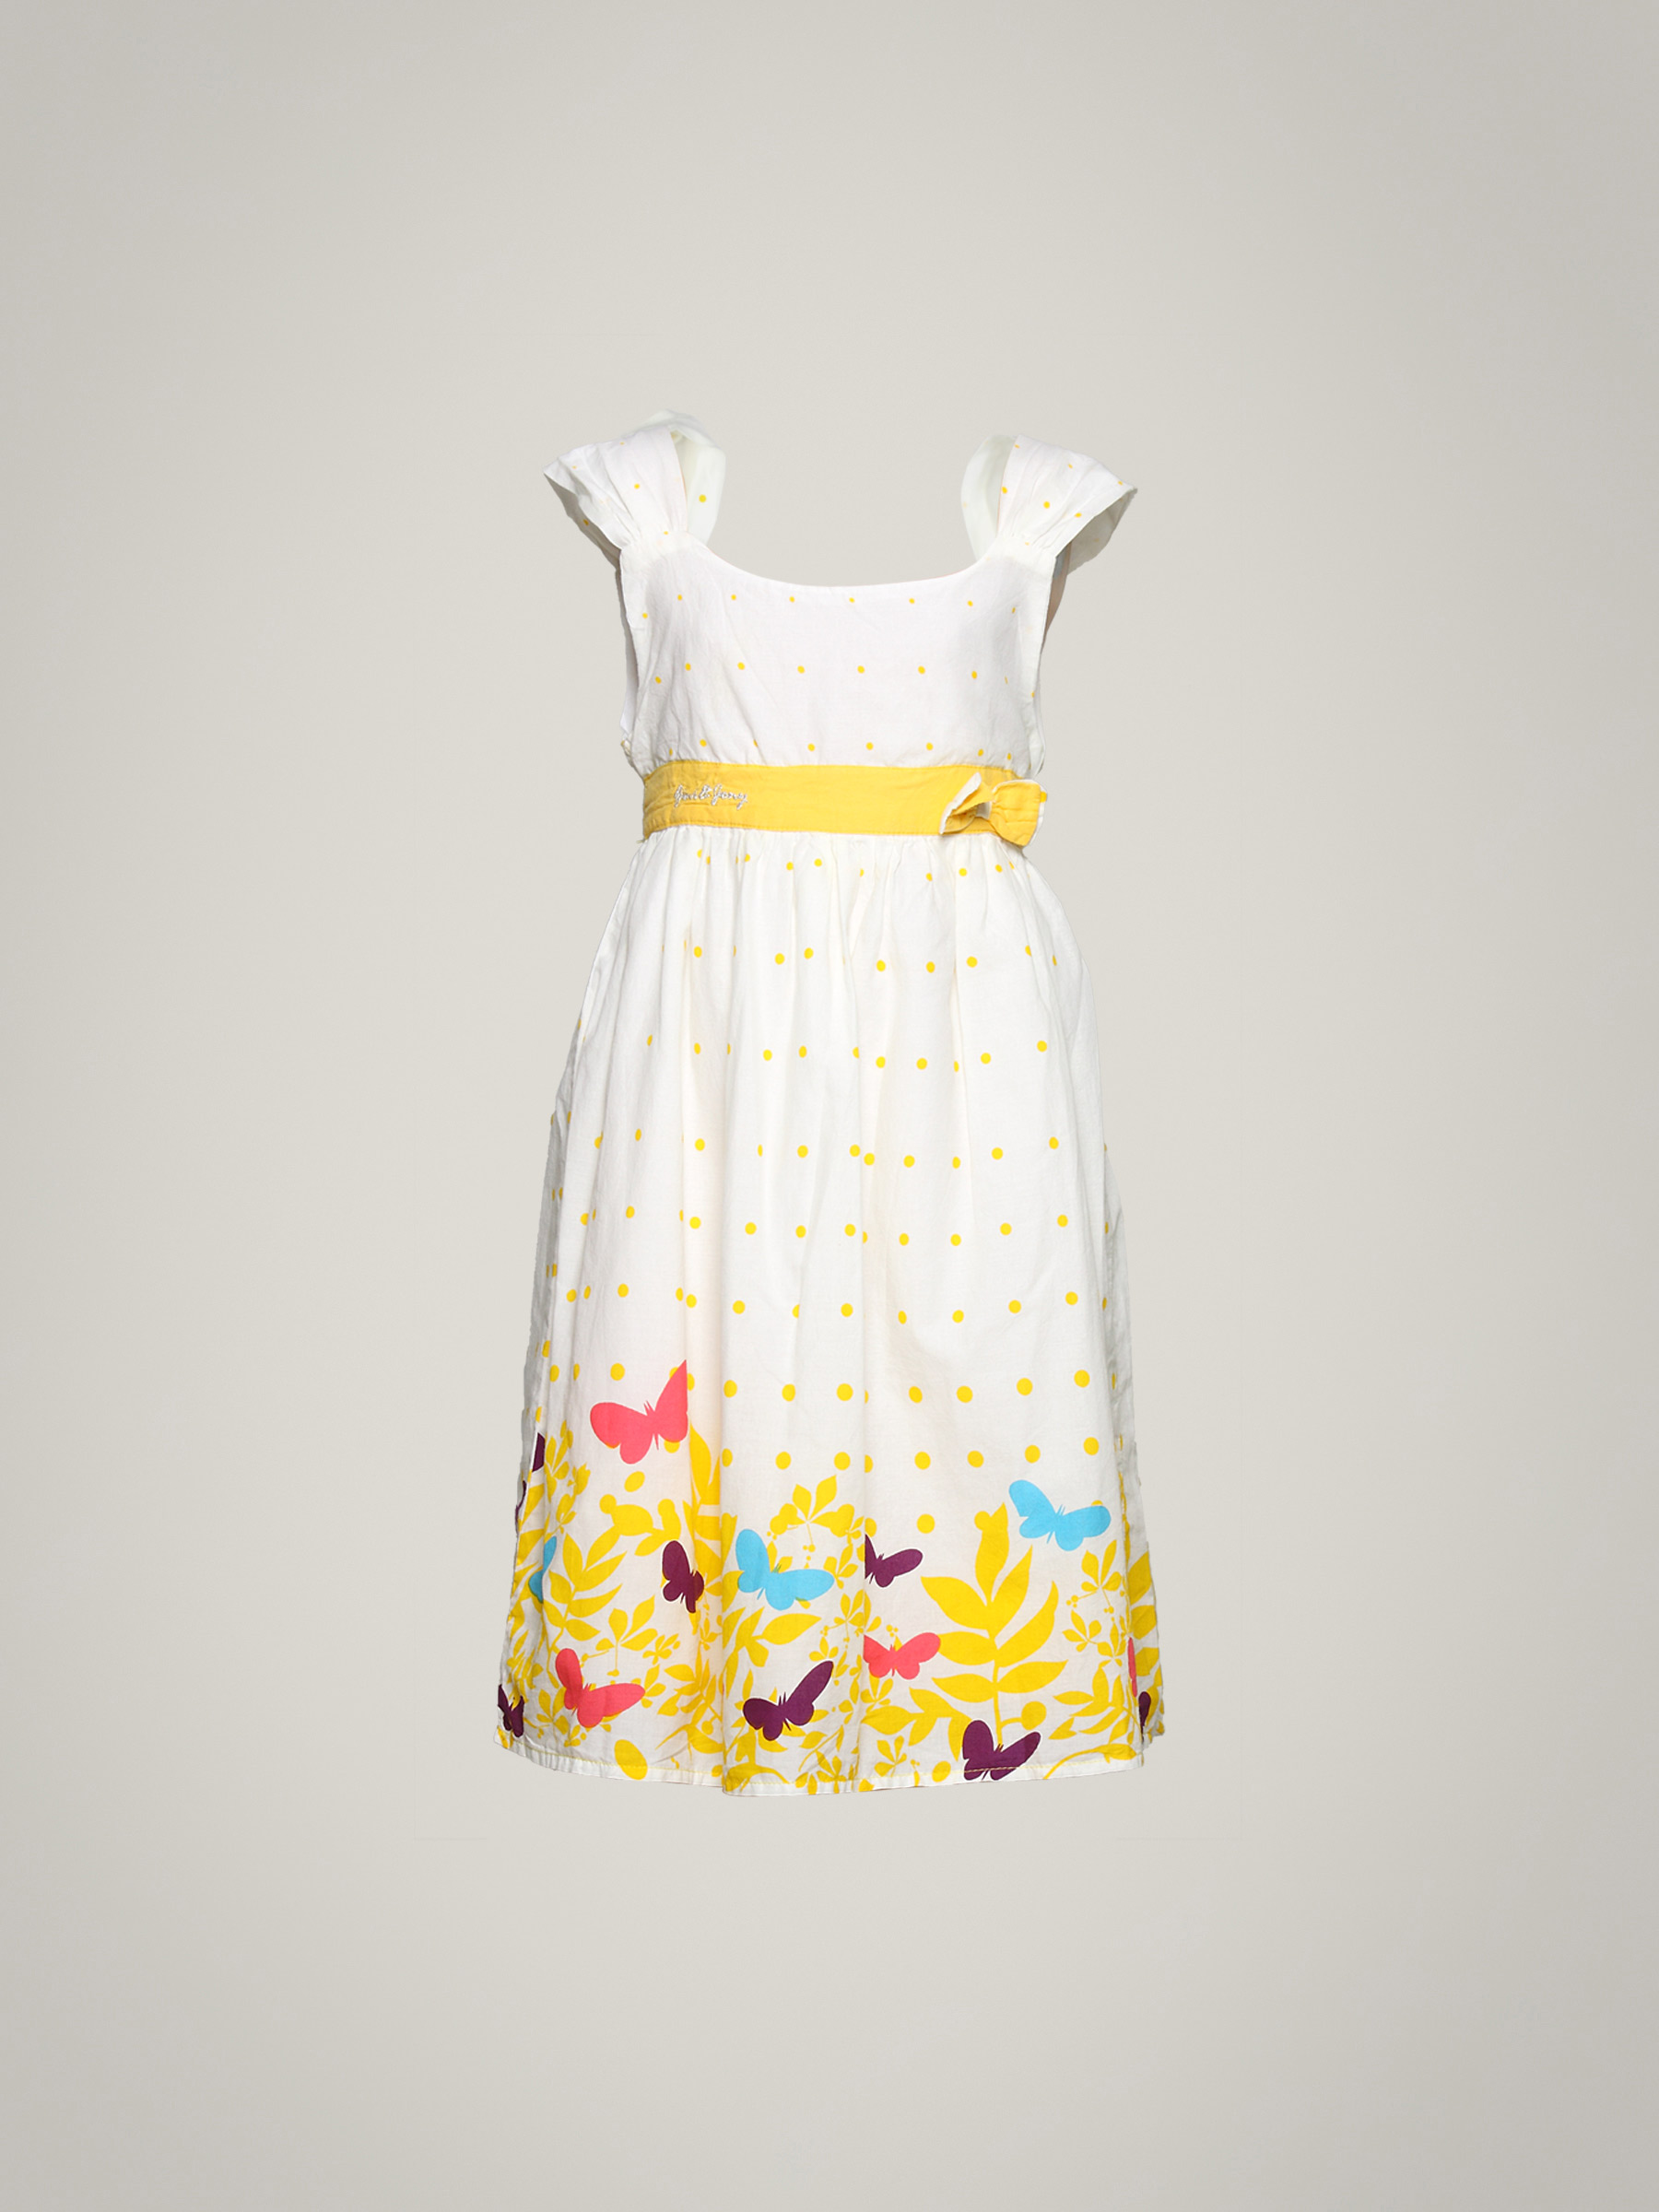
Gini and Jony Girl's Sara White Yellow Polka Dot Kidswear
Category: Apparel / Dress / Dresses
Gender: Women
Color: Yellow
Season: Summer 2011
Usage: Casual